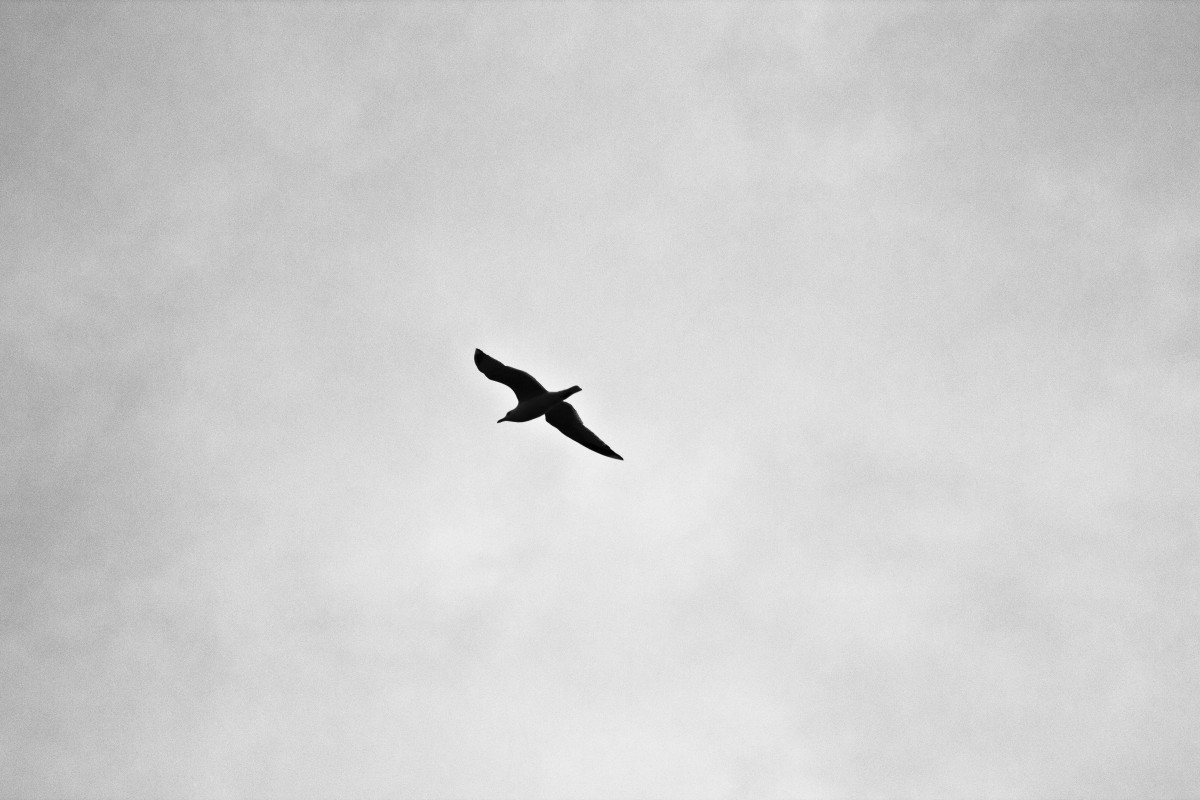
Tags: wing, cloud, black and white, sky, airplane, aircraft, vehicle, gull, aviation, flight, soaring, freedom, monochrome photography